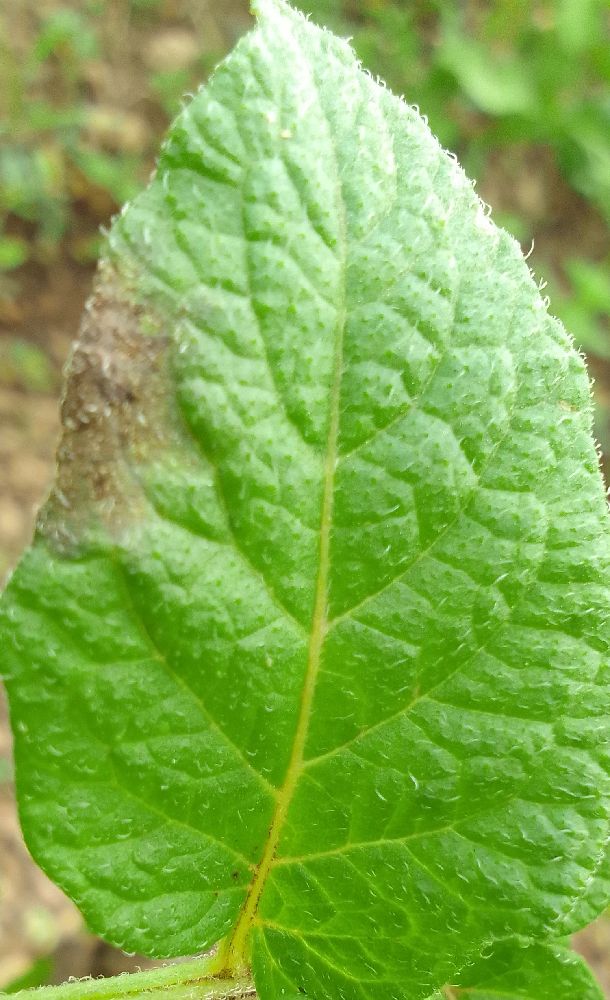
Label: Late blight